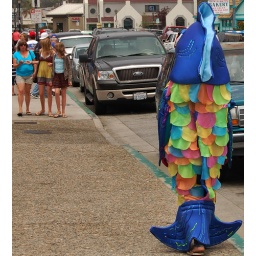
The woman in blue seems to be the only one to notice the giant fish walking towards her.